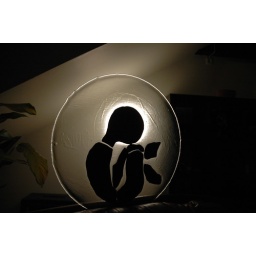
Little sister made a fruit plate in glass